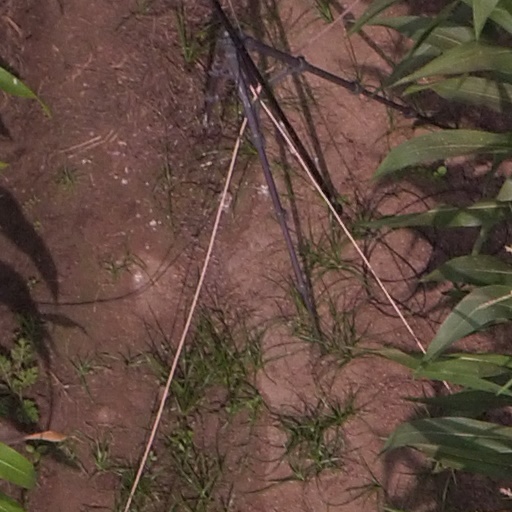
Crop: maize; corn